Doctor Liza (film)

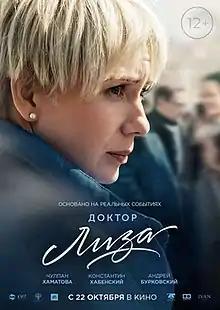
Film poster

Doctor Lisa is a 2020 Russian biographical drama film directed by Oksana Karas, about Elizabeth Glinka, a Russian doctor, humanitarian worker and charity activist.